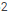
Number: 2